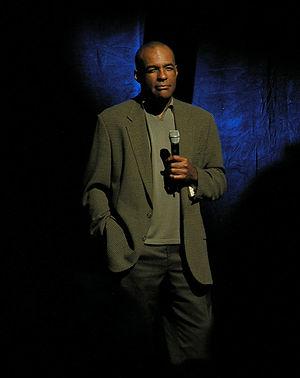
Monsieur Belette est une série d'animation américaine en 79 épisodes de 7 minutes créée par David Feiss, produite par Hanna-Barbera et Cartoon Network Studios, et diffusée entre le 15 juillet 1997 et le 16 septembre 1999 sur Cartoon Network.
Star Trek: La Nouvelle Génération est une série télévisée de science-fiction américaine en 178 épisodes de 45 minutes, créée par Gene Roddenberry et diffusée entre le 28 septembre 1987 et le 23 mai 1994 en syndication.
Star Trek: Deep Space Nine est une série télévisée de science-fiction américaine en 176 épisodes de 45 minutes, créée par Rick Berman et Michael Piller et diffusée entre le 3 janvier 1993 et le 2 juin 1999 en syndication. C'est la troisième série de l'univers de Star Trek.